Patric Chiha

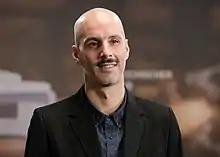
Chiha in 2017

Patric Chiha (born 3 March 1975) is an Austrian film director, screenwriter and film editor of Hungarian and Lebanese origin. After directing several short films and documentaries, his first feature film, "Domain" (2009), premiered at the 2009 Venice Film Festival. In 2014, he directed his second feature film, "Boys Like Us". His documentaries "Brothers of the Night" (2016), and "If It Were Love" (2020) were both selected for the Berlin Film Festival. His third feature film, "The Beast in the Jungle", was released in 2023.